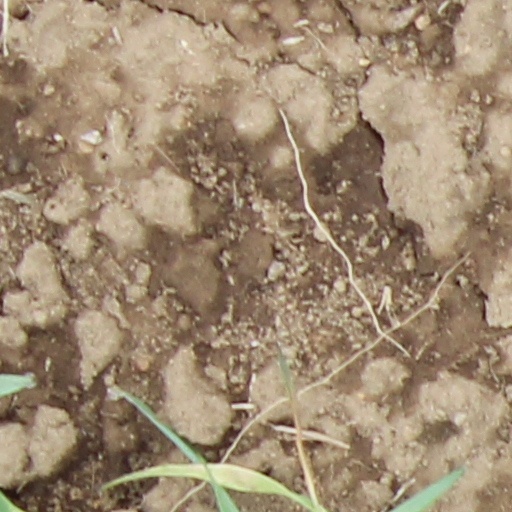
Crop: wheat